Mapeng Catholic Church

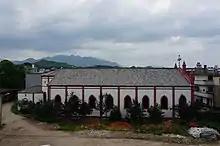
Mapeng Catholic Church in 2015

Mapeng Catholic Church is a Roman Catholic church located in Kecheng District of Quzhou, Zhejiang, China.